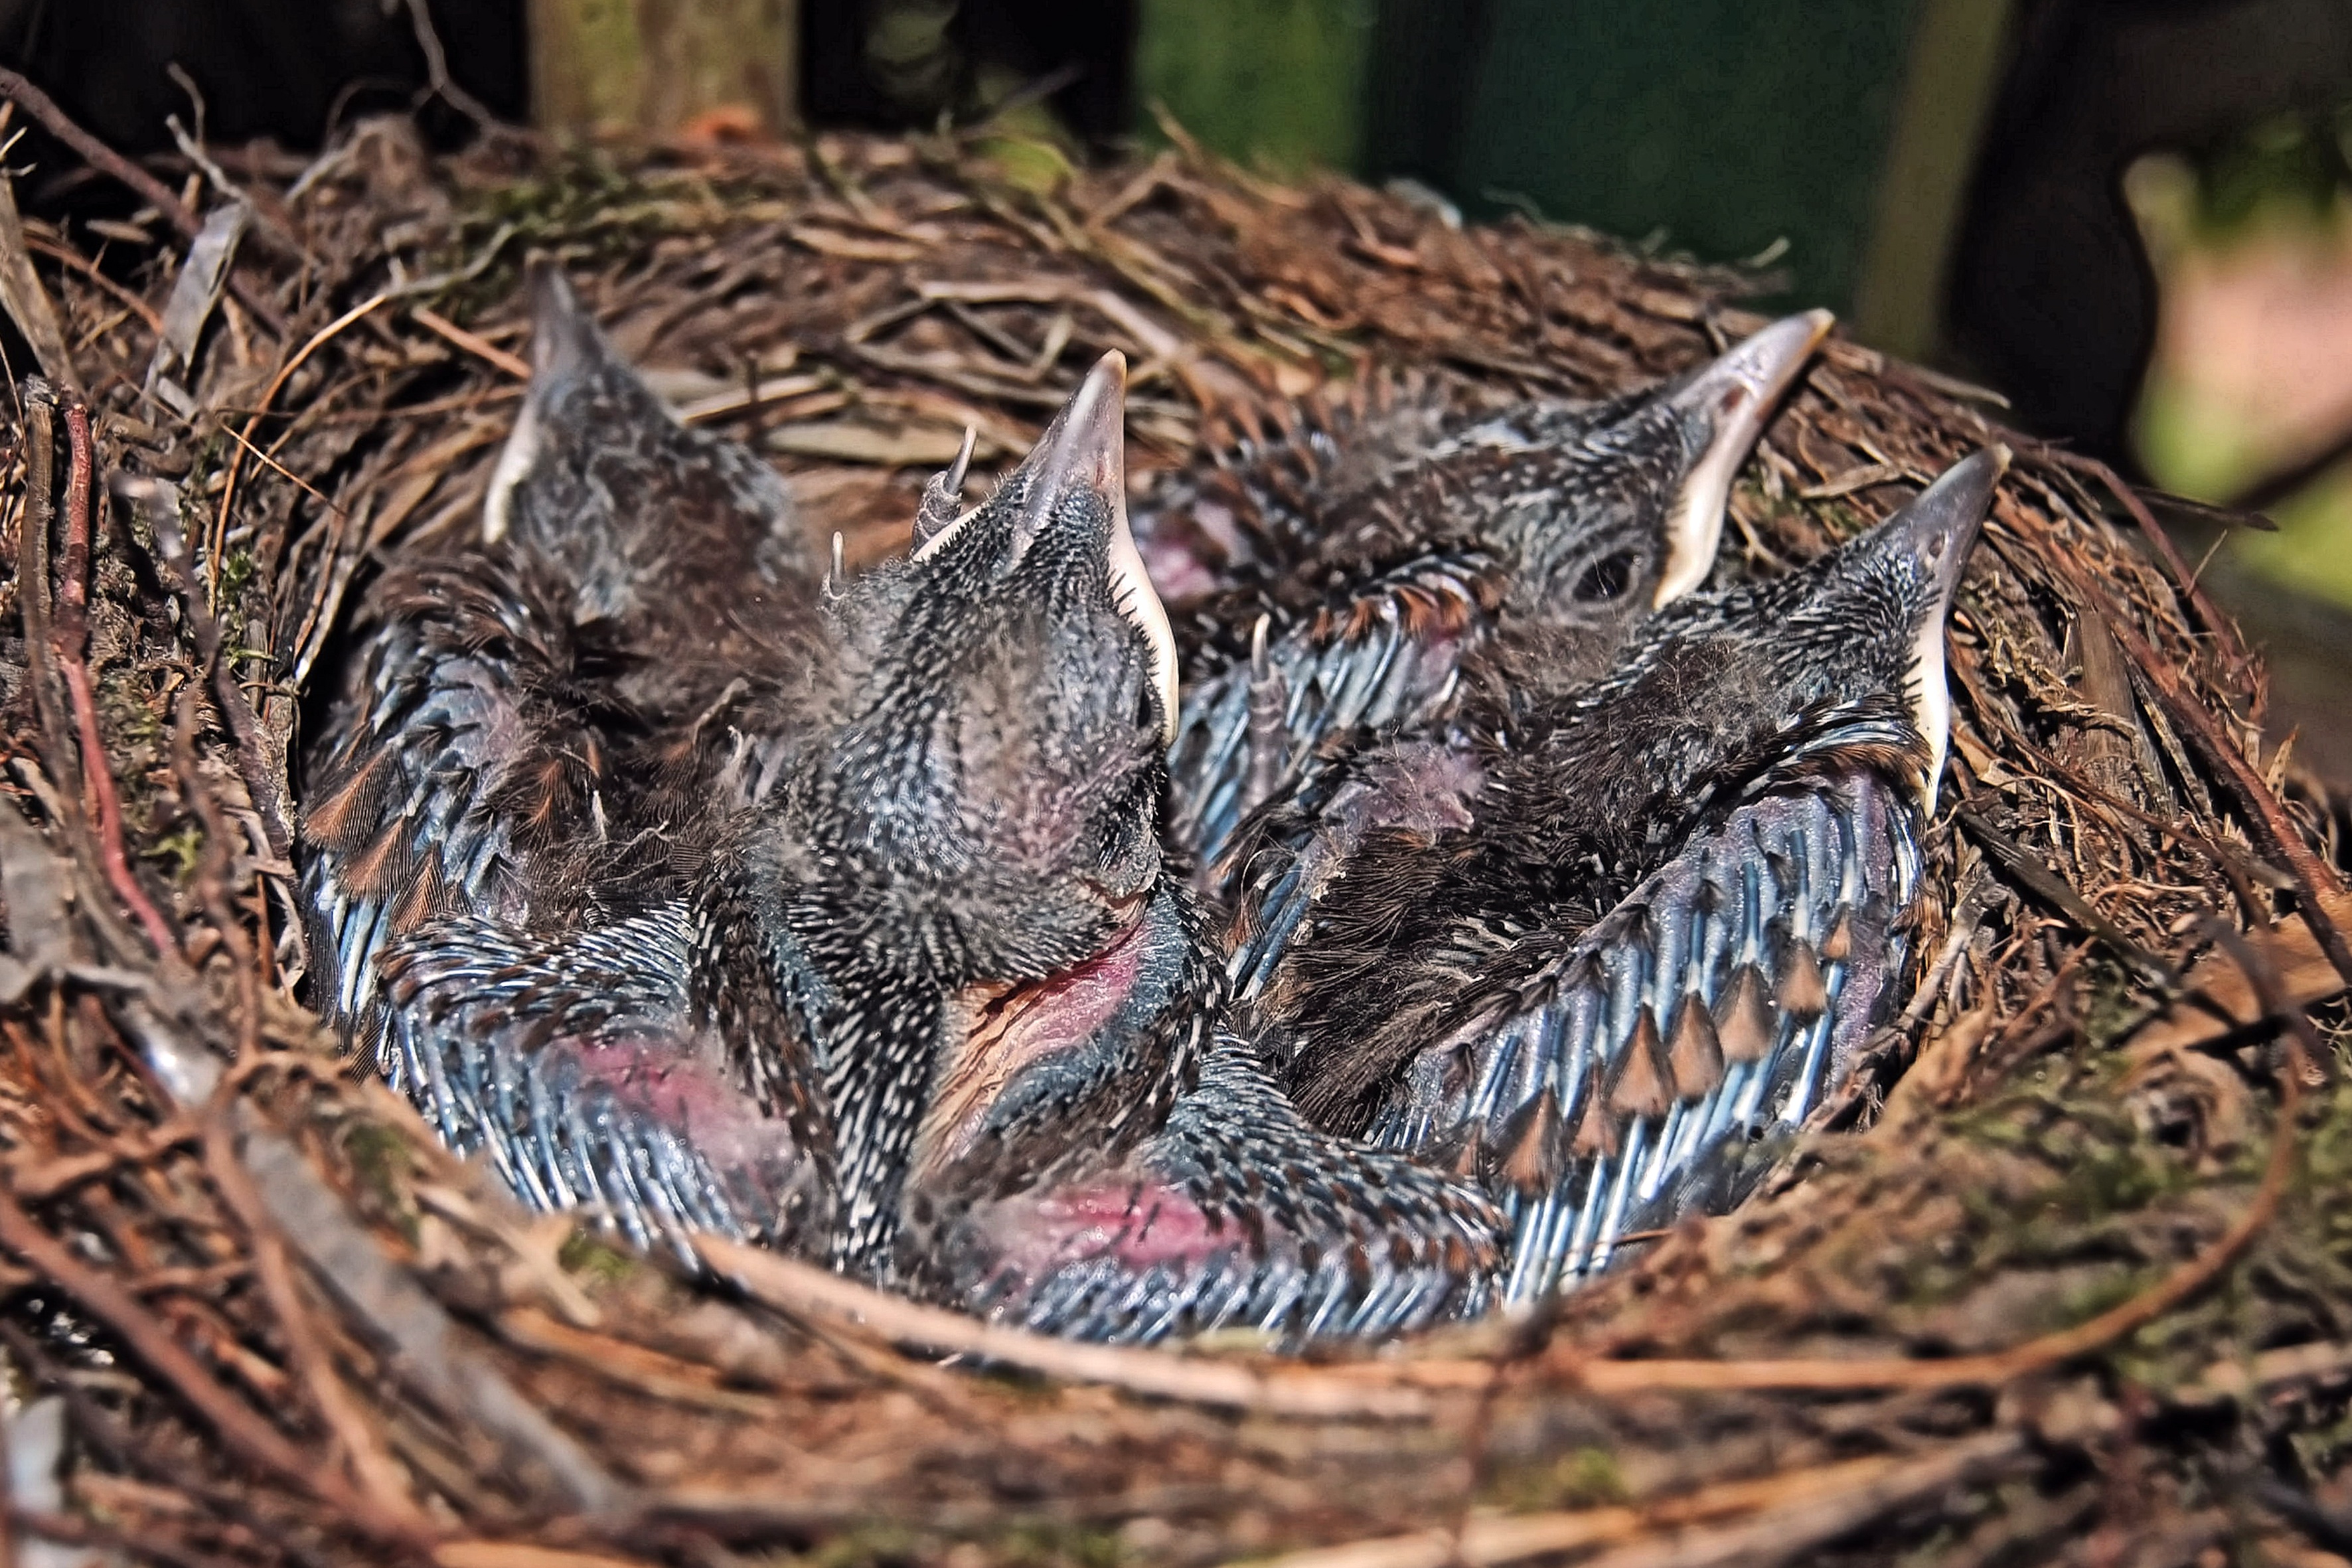
bird, wildlife, reptile, fauna, vertebrate, nest, blackbird, bird's nest, young birds, blackbird nest, blackbird k cken